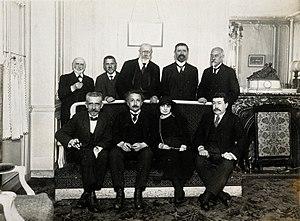
Paul Langevin, né à Paris 18ᵉ le 23 janvier 1872 et mort à Paris 5ᵉ le 19 décembre 1946, est un physicien, philosophe des sciences et pédagogue français, connu notamment pour sa théorie du magnétisme, sa théorie du mouvement brownien, l'invention du sonar, l'introduction de la théorie de la relativité d'Albert Einstein en France, le plan Langevin-Wallon de réforme de l'enseignement ainsi que pour l'organisation des congrès Solvay.
La famille Langevin est une famille scientifique française connue, dont certains membres ont travaillé dans le domaine des sciences physiques, et dont le membre le plus éminent était le physicien français Paul Langevin, professeur au Collège de France et membre de l'Académie des sciences, qui était par sa mère de la famille du célèbre médecin français Philippe Pinel, docteur en médecine, académicien des sciences et précurseur de la psychiatrie moderne.